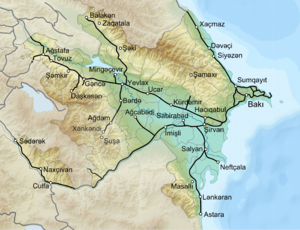
Le transport en Azerbaïdjan dispose d'infrastructures ferroviaires, routières et aéroportuaires. Le pays n'ayant pas accès à la mer ouverte et de l'océan, mais il dispose d'infrastructures maritimes et des ports en raison de son littoral sur la mer Caspienne, qui est une mer fermée. Le pays possède également une marine marchande, qui ne repose pas seulement dans la mer Caspienne, mais aussi dans les mers ouvertes. Ses cours d'eau ne sont en outre pas navigables. L'Azerbaïdjan est traversée par des axes routiers d'importance mondiale, dont deux relient les réseaux routiers de l'Europe et d'Asie.
L’Azerbaïdjan, en forme longue la république d'Azerbaïdjan, est un pays du Caucase situé sur la ligne de division entre l'Europe et l'Asie. Sa capitale est Bakou, sa langue officielle est l'azéri et sa monnaie est le manat. Le pays a gagné son indépendance au moment de l'éclatement de l'Union des républiques socialistes soviétiques en 1991.